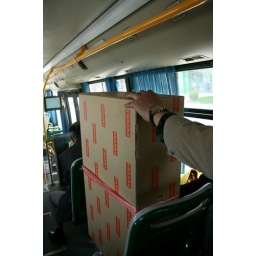
happen to meet this person who just bought a Franke sink in shanghai in the bus